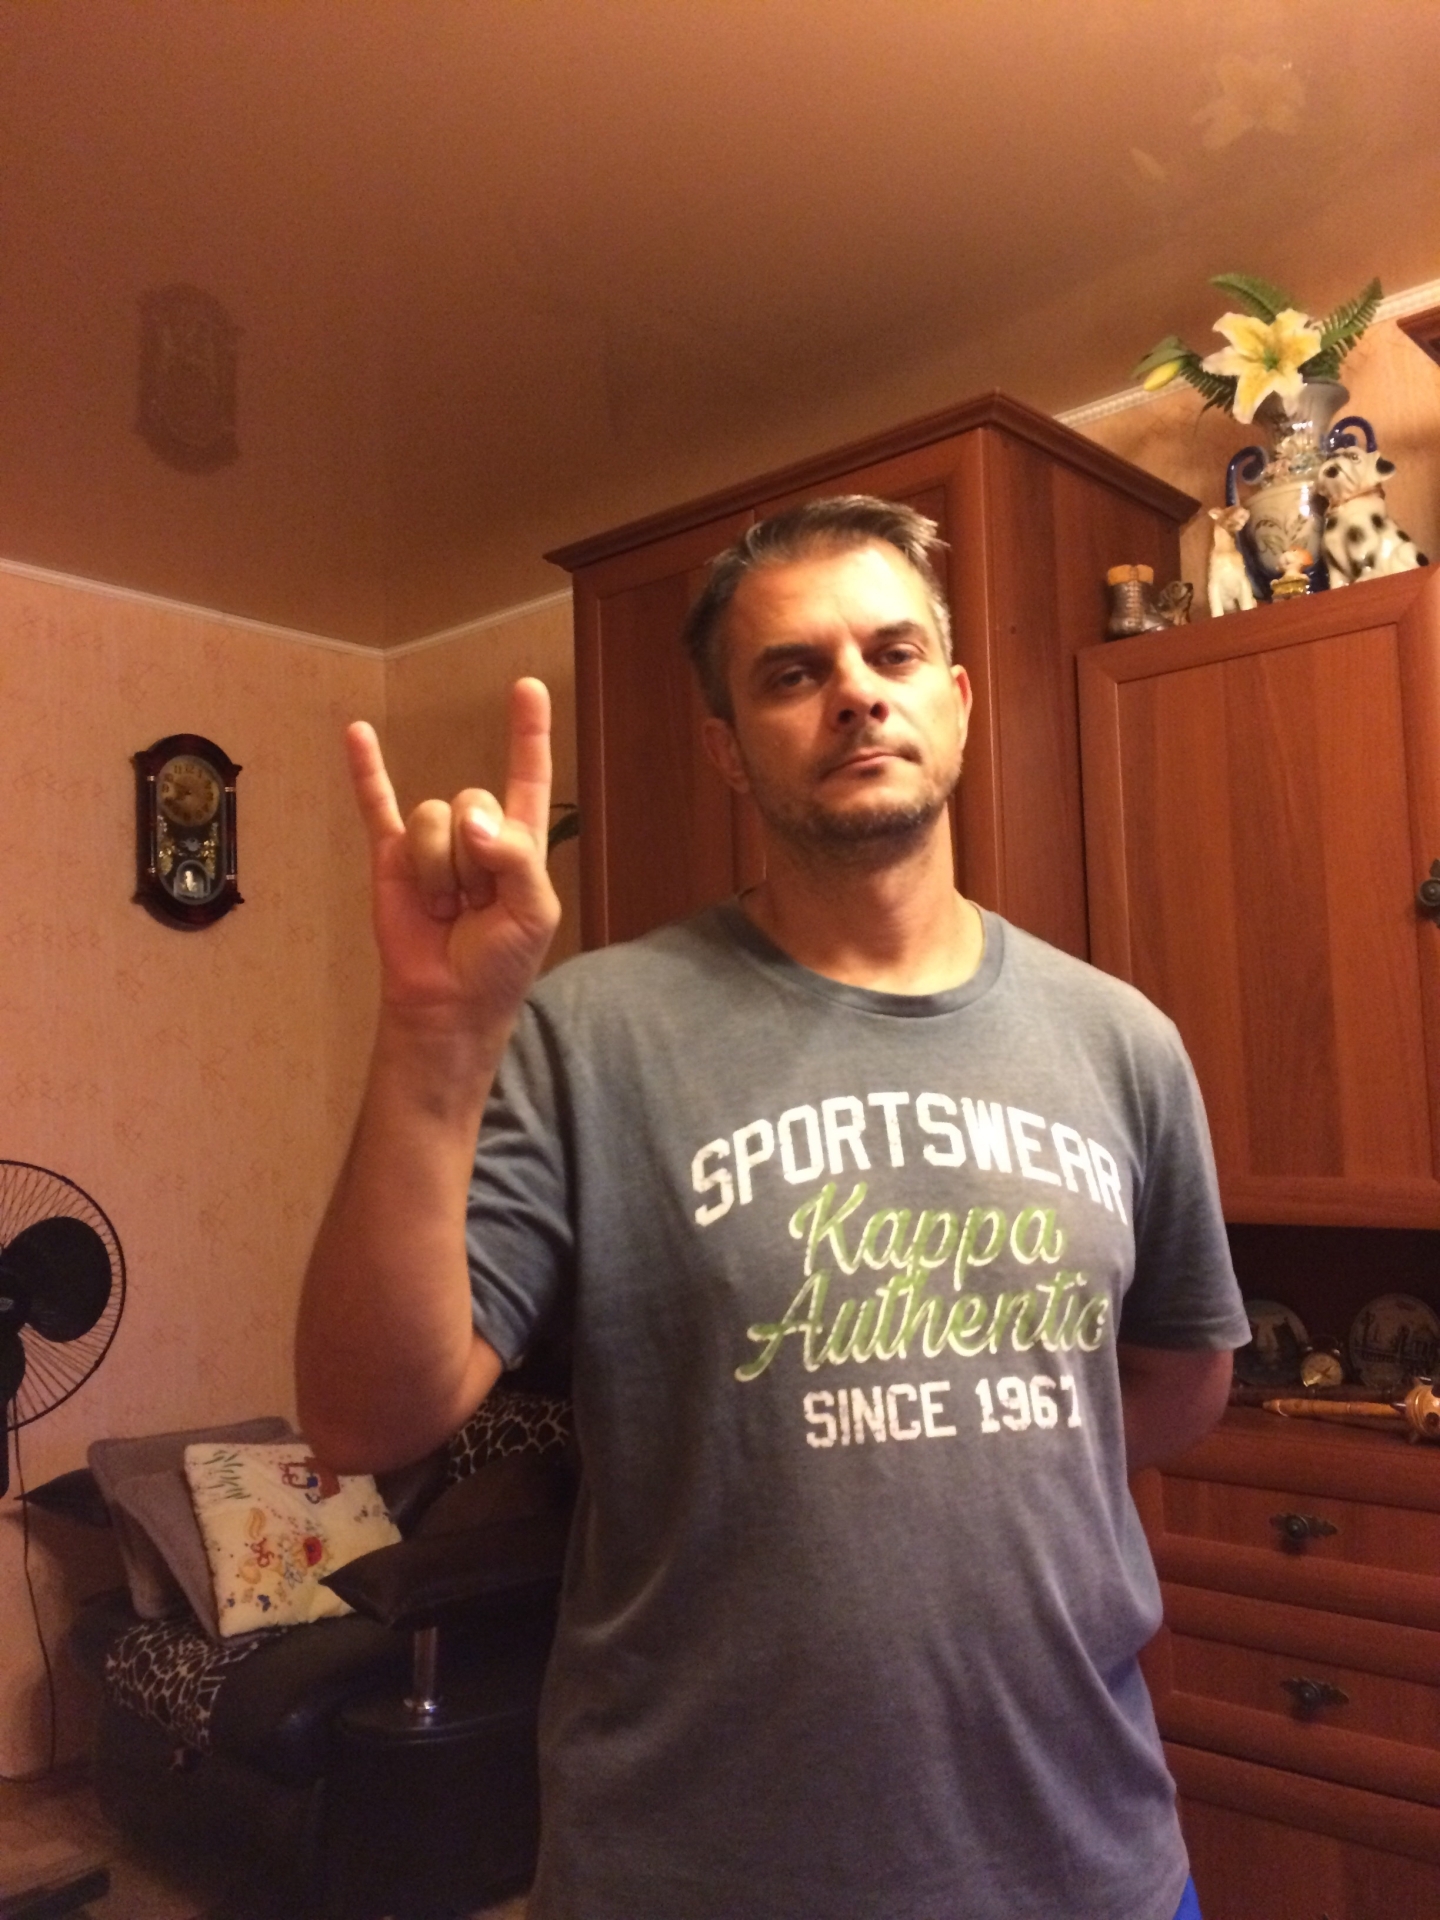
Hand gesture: rock